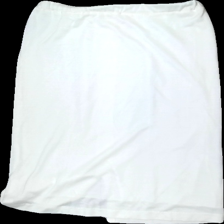
View: front
Type: Skirt
Category: Ladies
Brand: Not in the list
Brand text on label: Responze
Colors: White
Material: 100% acrylic
Cut: Regular
Size: 46
Season: All
Stains: Minor
Damage: stained edges
Damage location: bottom center
Price range: <50
Recommended usage: Export